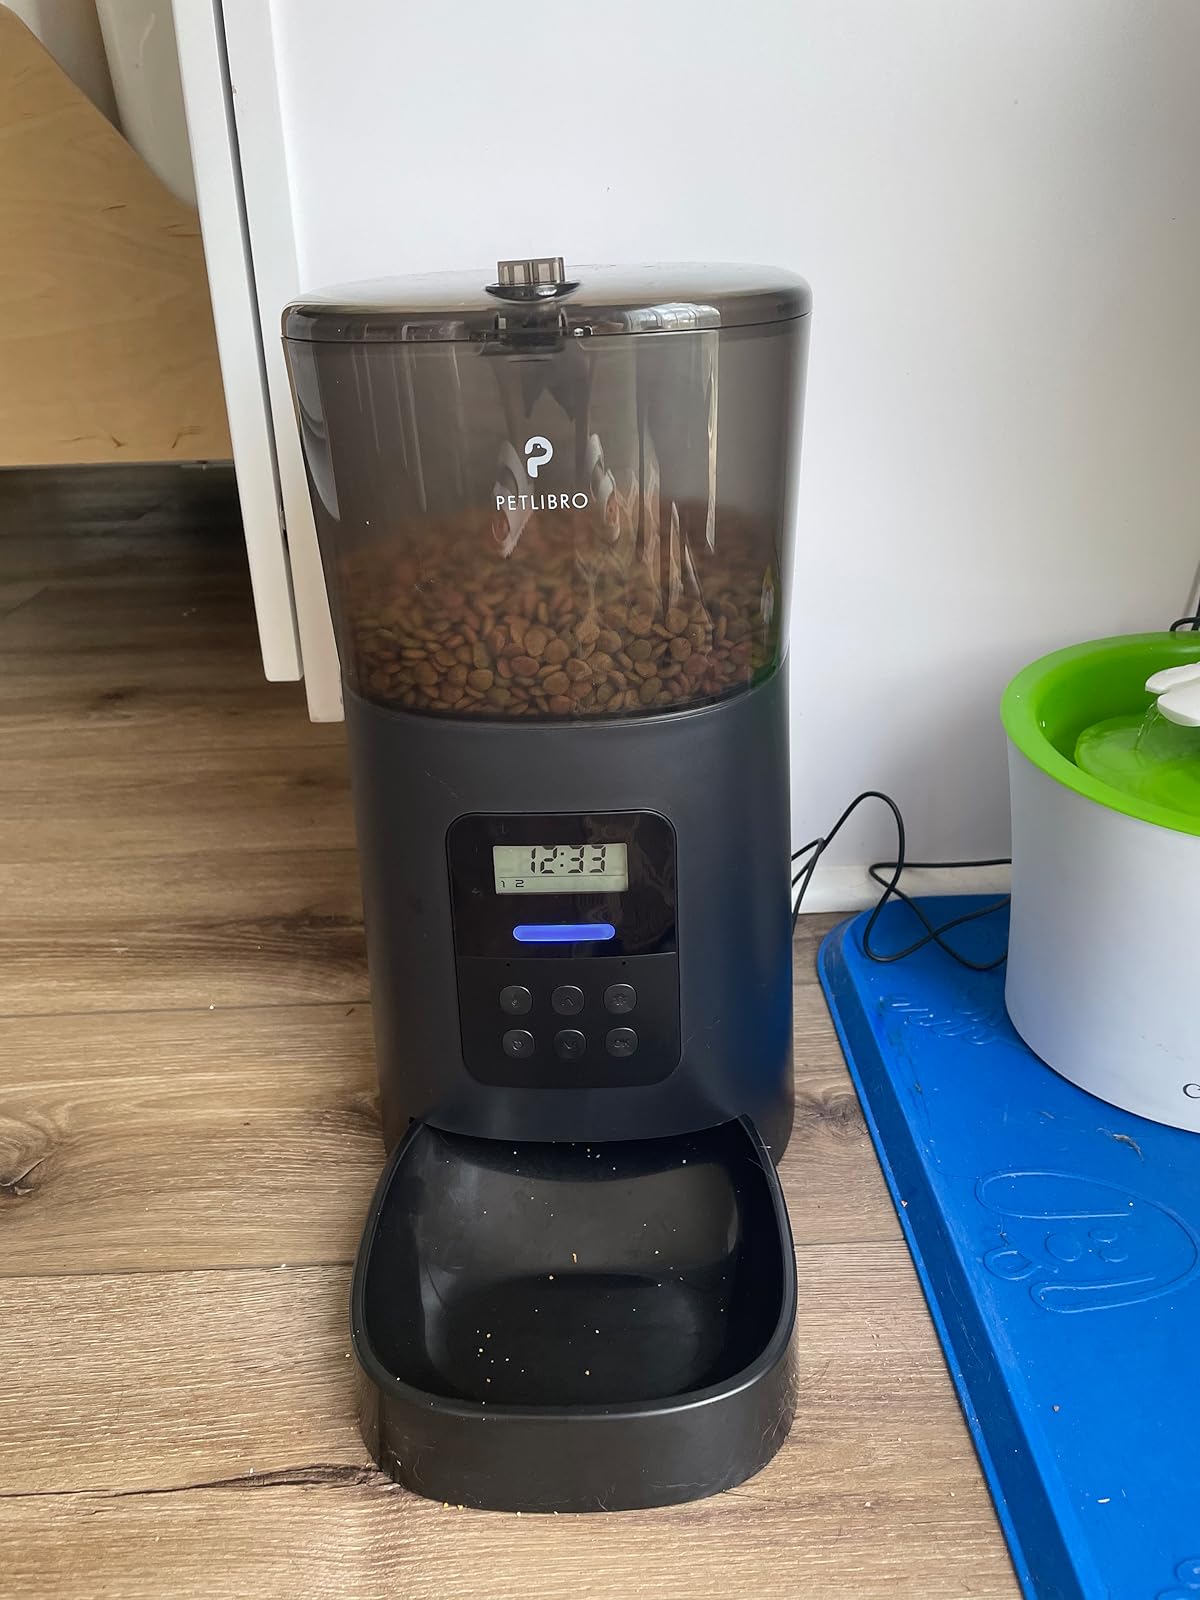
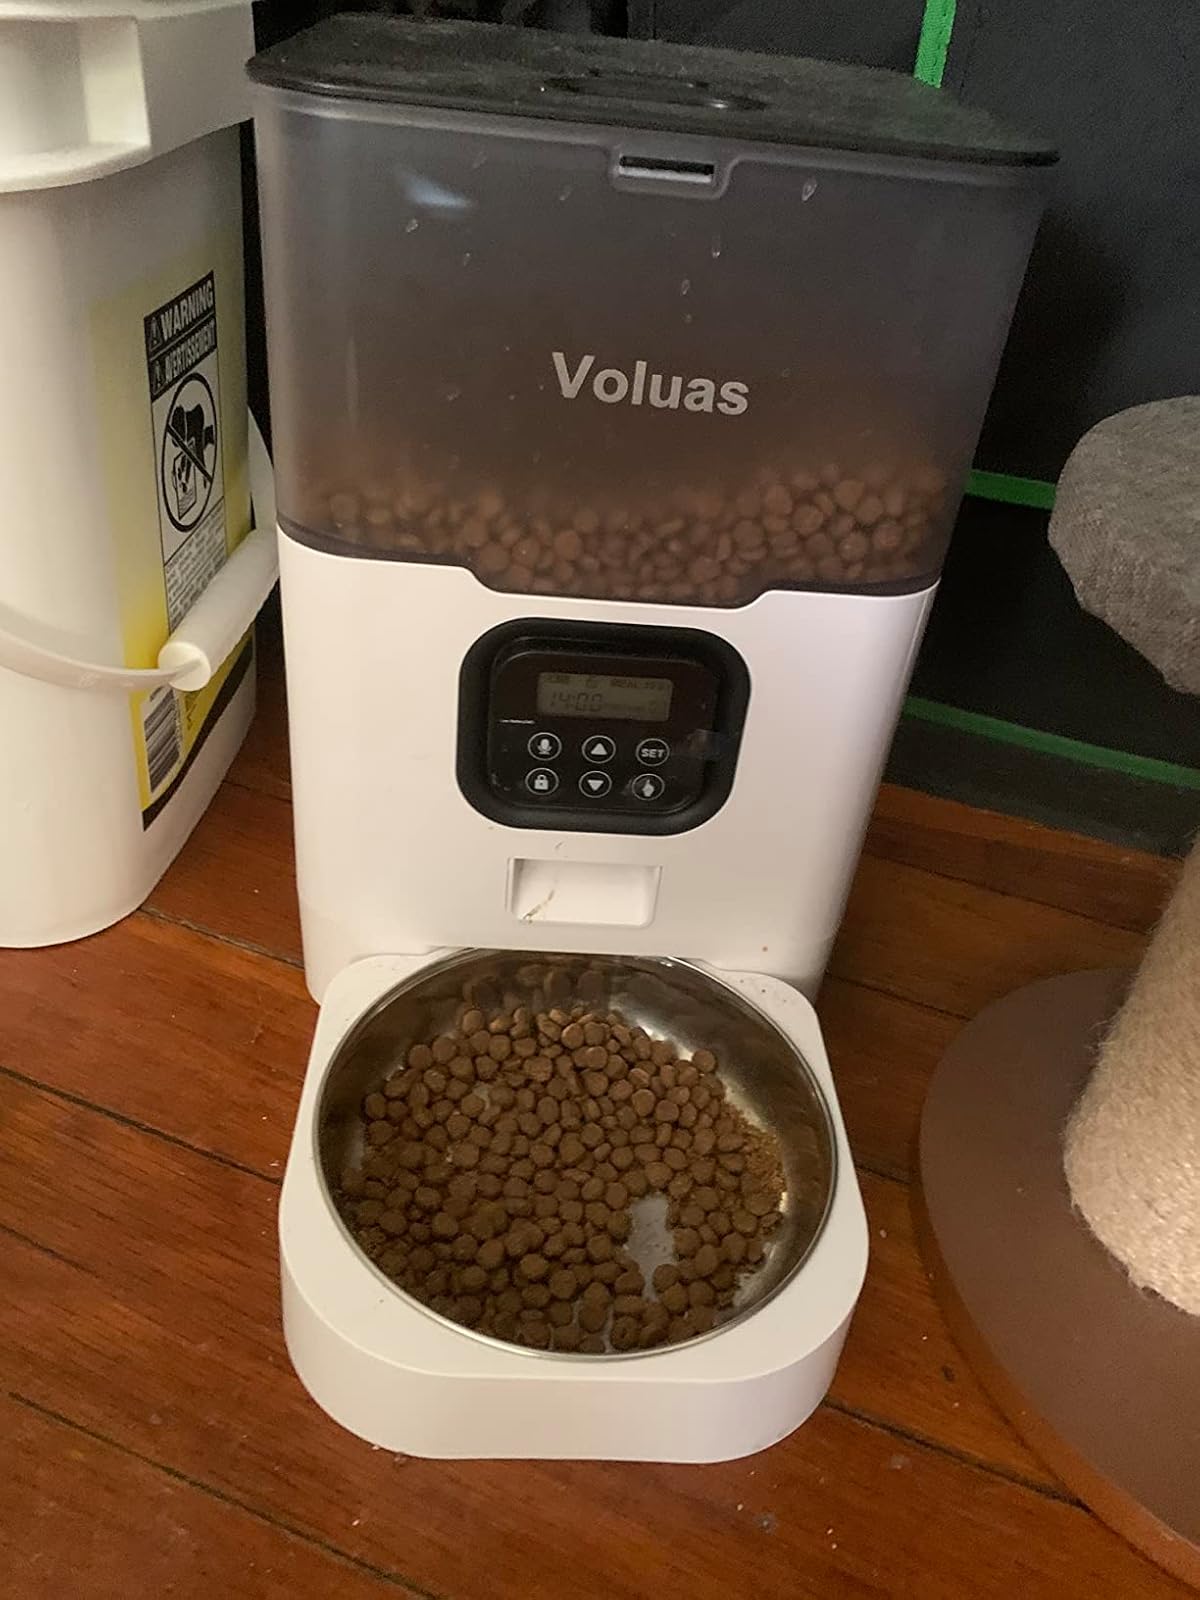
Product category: items_feeder
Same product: no